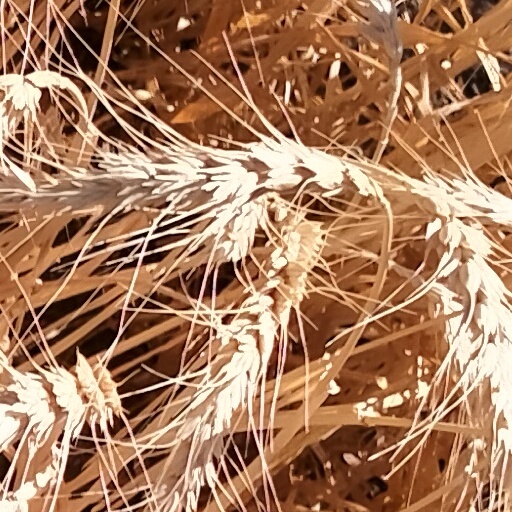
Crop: wheat